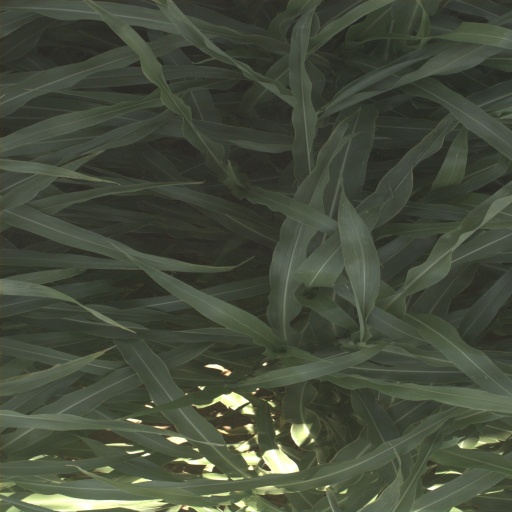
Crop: sorghum